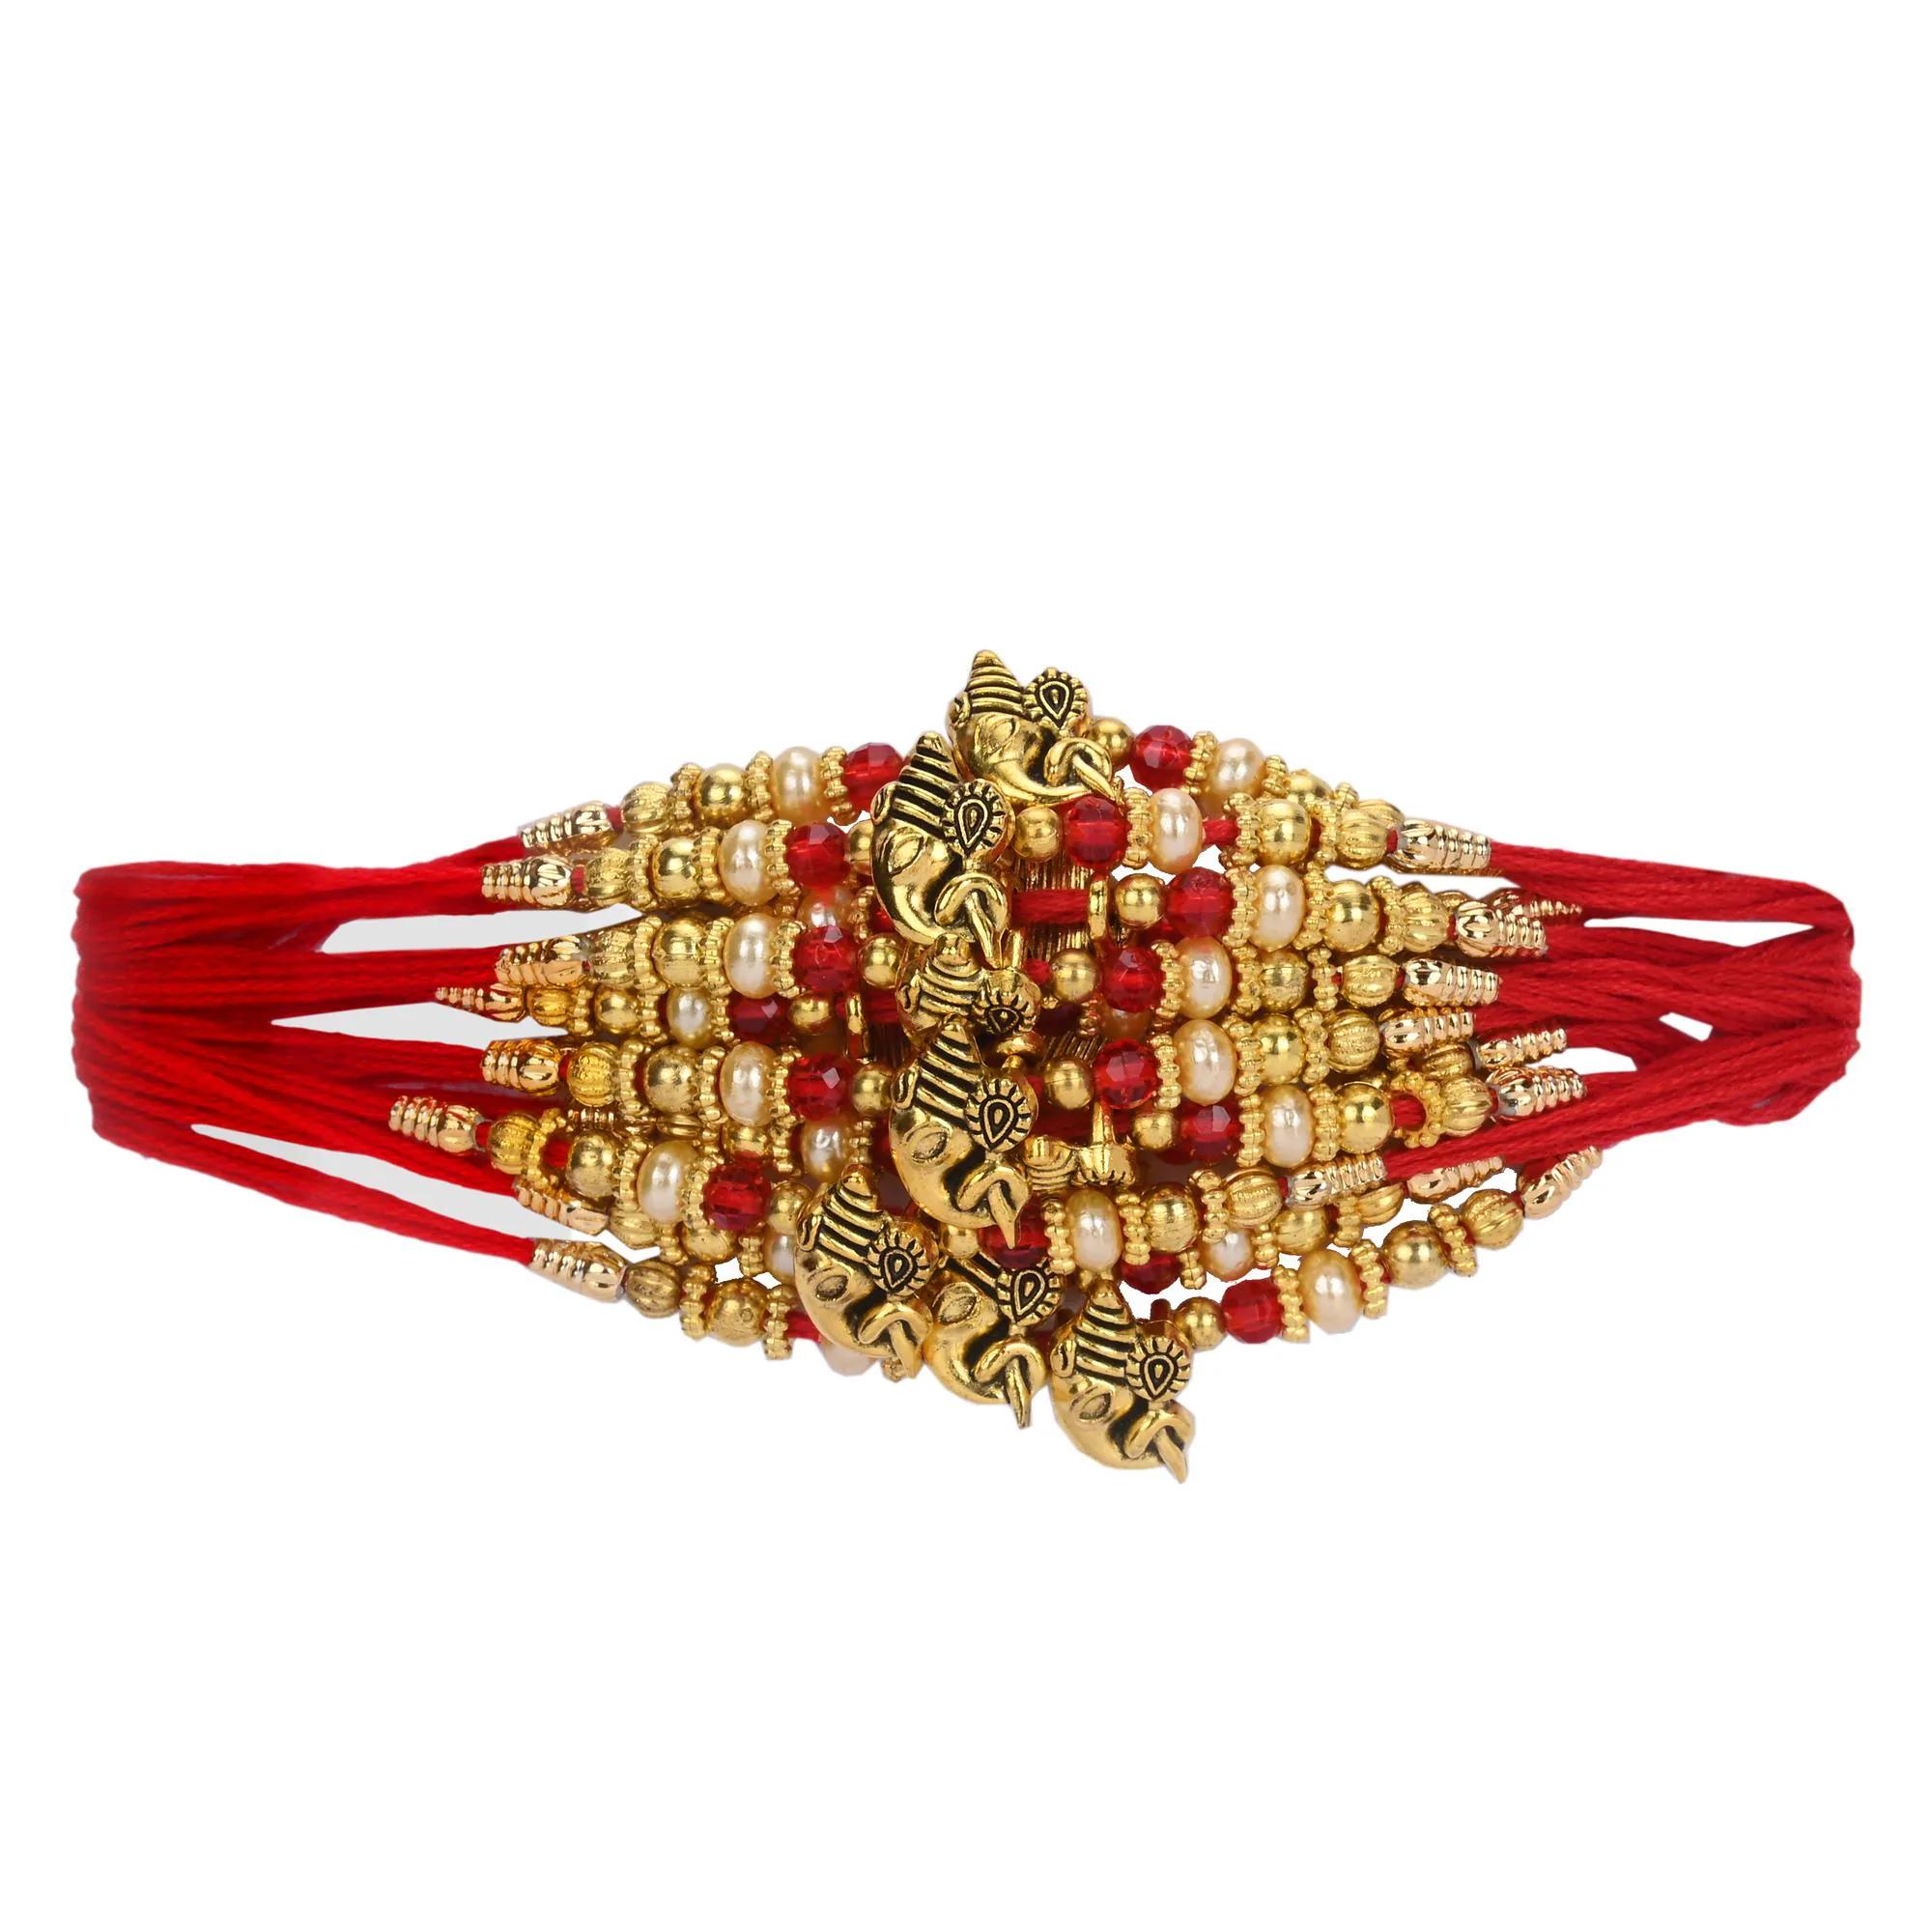
Alampata Multicolor Combo of 12 Stone Rakhi Set for Men with Roli Chawal Rakhi for Brother (SHREE)
Type: Rakhis
Brand: ALAMPATA
Price: Rs. 199
 Rakhi Traditional Rakshabandhan Gift to Brothers from Beloved Sisters Rakshabandhan or Rakhi is a festival celebrating and honoring sibling love. It is love at its purest & deepest point and is portrayed in the form of the sister reminding the brother of the undying bond between them by tying a holy thread and true to his nature the brother reiterates his pledge to care for his sister in body mind and spirit. Honoring this ancient festival of morals and self-sacrificing love, we brings home-spun rakhis prepared in the time honored tradition and with same love & care that equates sisterly love. Respecting the values that Rakhi represents we bring you rakhis made with auspicious material like moli and woven with kundan, zardosi etc
Features: rakhi for brother,indian festival,rakshabhandan,rakhi,bhaiya rakhi,india,brother,sister,festival
Included: 12